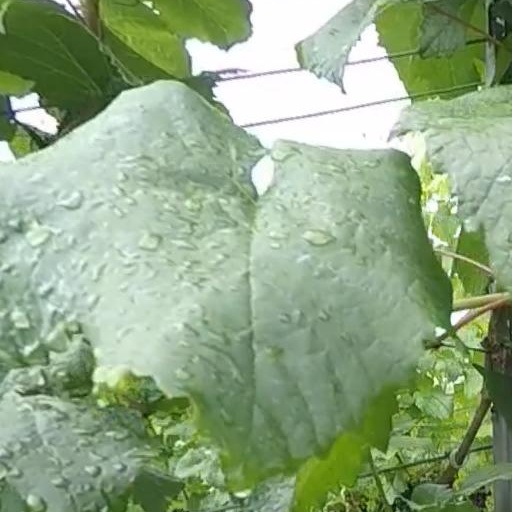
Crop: grape